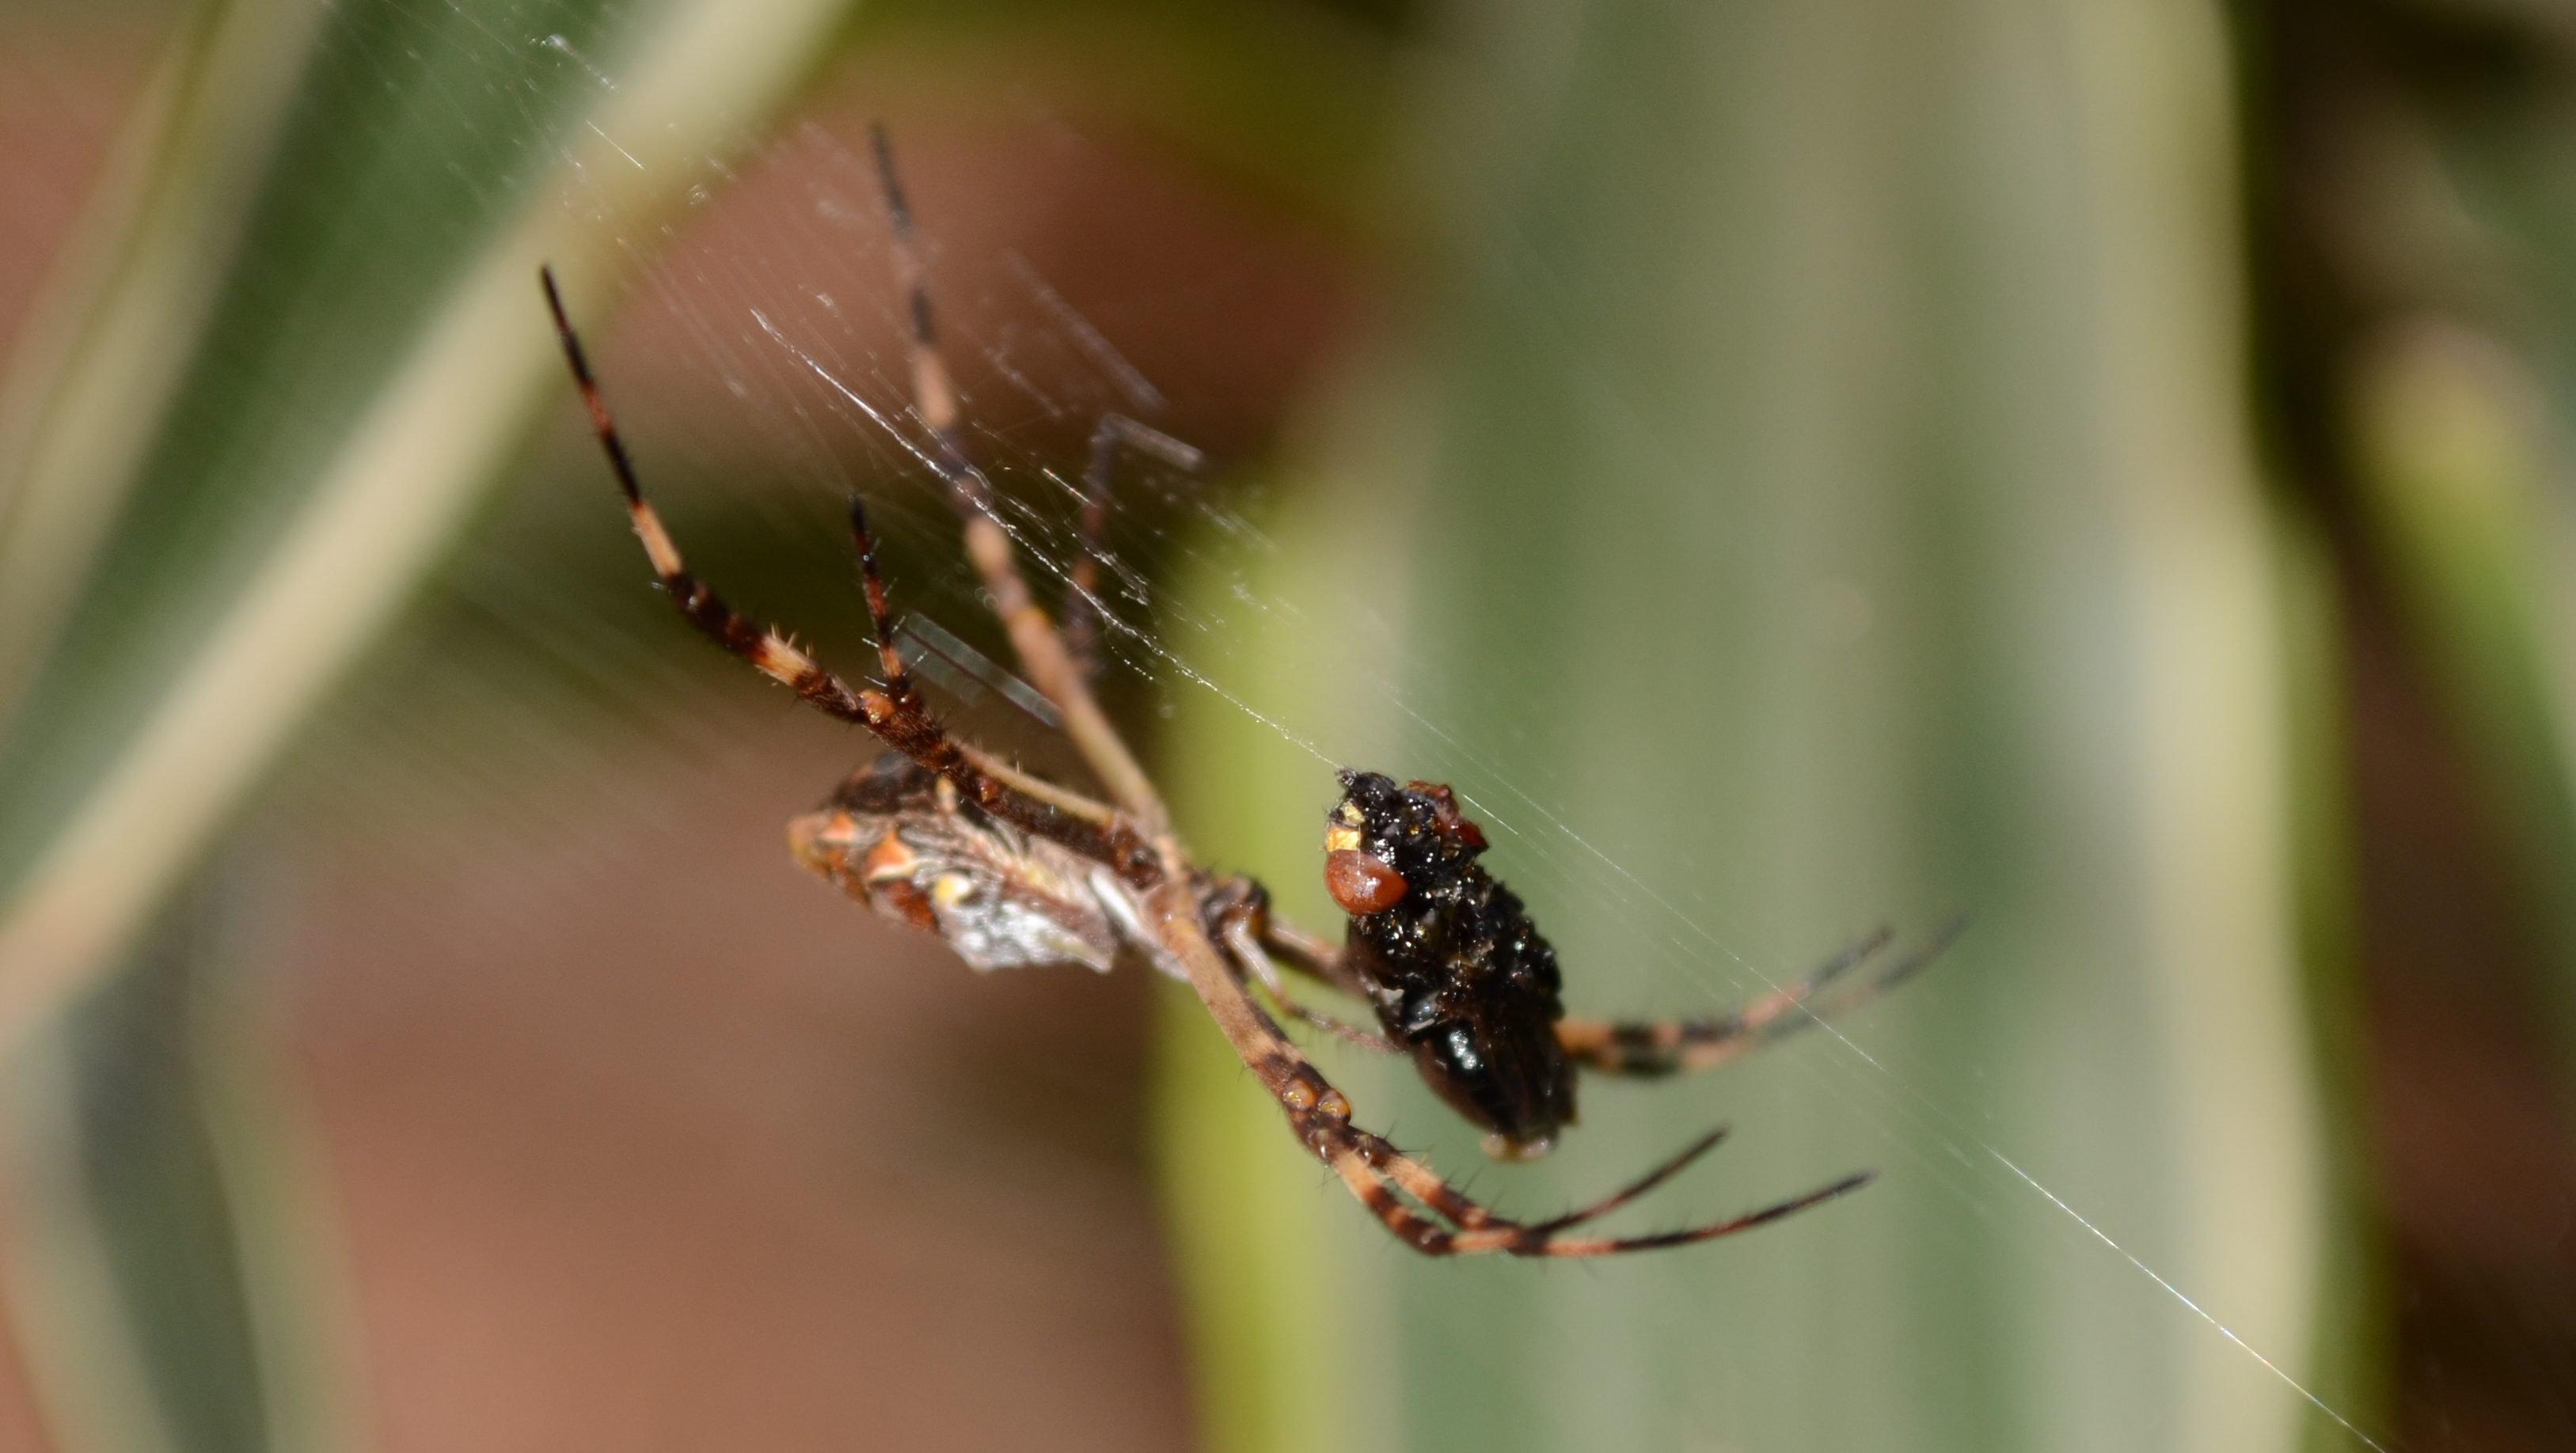
nature, photography, flower, insect, macro, mug, fauna, invertebrate, close up, insecto, macro photography, arthropod, plant stem, orb weaver spider